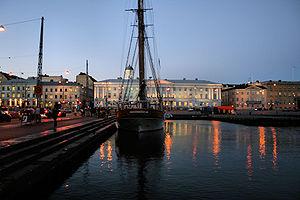
Kaartinkaupunki est un quartier d'Helsinki, la capitale de la Finlande.
Bassin du choléra est un bassin du port du sud d'Helsinki en Finlande.